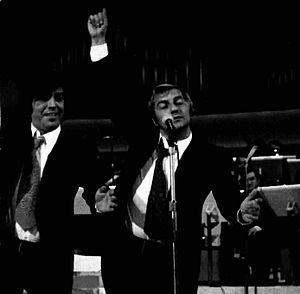
Riccardo Miniggio et Gian Fabio Bosco sont un duo i duo comique italien qui a travaillé sur la scène, variétés, cinéma et télévision sous l'appellation de Ric e Gian.